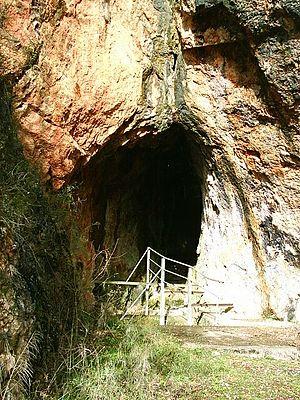
Selon la Loi sur la protection de la nature promulguée en 1965, les aires protégées de Bosnie-Herzégovine sont réparties en 9 catégories : les réserves naturelles intégrales, les réserves naturelles gérées, les parcs nationaux, les réserves spéciales, les réserves de paysages naturels, les espèces de plantes, les espèces animales, les monuments naturels et les monuments commémoratifs. En 2003, la catégorie des monuments naturels commémoratifs a disparu et, en 2008, celle des parcs naturels a été créée.
Cet article recense les monuments nationaux situés sur le territoire de la municipalité de Drvar en Bosnie-Herzégovine et dans la Fédération de Bosnie-et-Herzégovine. La liste établie par la Commission pour la protection des monuments nationaux compte 1 monument national inscrit sur la liste principale et 1 monument inscrit sur une liste provisoire.